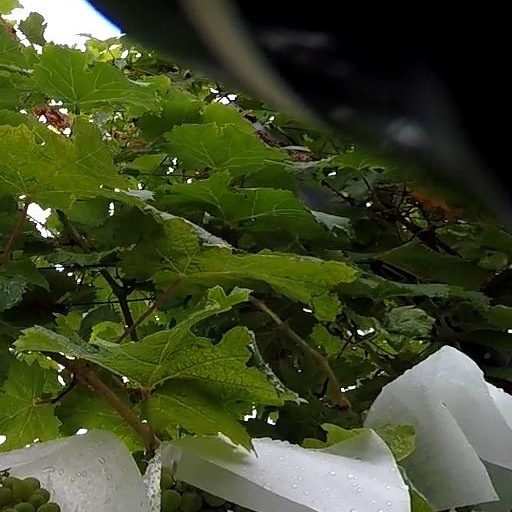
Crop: grape